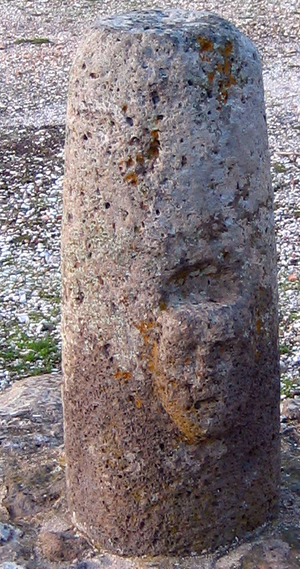
Les géants de Mont-Prama sont des statues en grès remontant à la période de l'histoire sarde dite de la culture nuragique. Découverts en 1974 par un agriculteur dans l'ouest de la Sardaigne, les fragments des statues ont été exhumés dans la localité de Mont'e Prama, sur le territoire de la commune de Cabras, dans la péninsule du Sinis une région de la province d'Oristano en Italie. D'une hauteur de 2 mètres à 2,5 mètres, elles auraient été taillées au plus tôt vers le Xᵉ siècle av. J.-C., même si cette datation fait débat, en particulier du fait de l'imprécision des premières fouilles. Les circonstances de leur destruction ne sont pas éclaircies et sont parfois mises en relation avec la prise de contrôle de la Sardaigne par les Carthaginois.